Blount County Rescue Squad

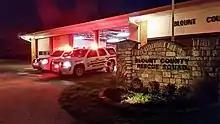

Rescue 1 was previously the designation of a multi-compartment, general purpose squad truck equipped with vehicle extrication tools, EMS equipment, generators, and other life-saving tools. However, as of January, 2016, the vehicle that previously held the designation Rescue 1 was sold, and a new vehicle was purchased as a replacement.